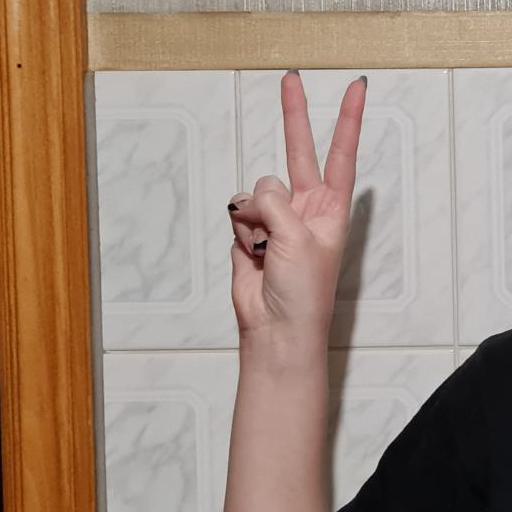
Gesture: peace